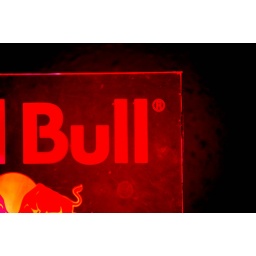
A glowing red bull sign in my living room.